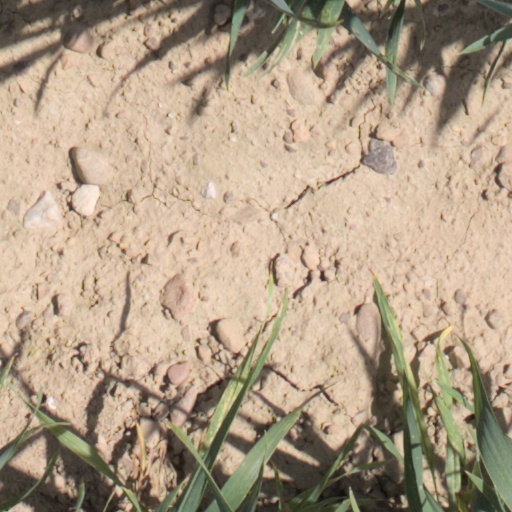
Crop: wheat